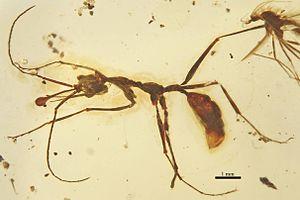
Les fourmis de l'enfer, ou Haidomyrmecini, forment une tribu éteinte de fourmis de la sous-famille également éteinte des Sphecomyrminae.
Ceratomyrmex, en français la fourmi-licorne, est un genre éteint de fourmis ayant vécu au début du Crétacé supérieur, il y a environ 99 millions d'années.